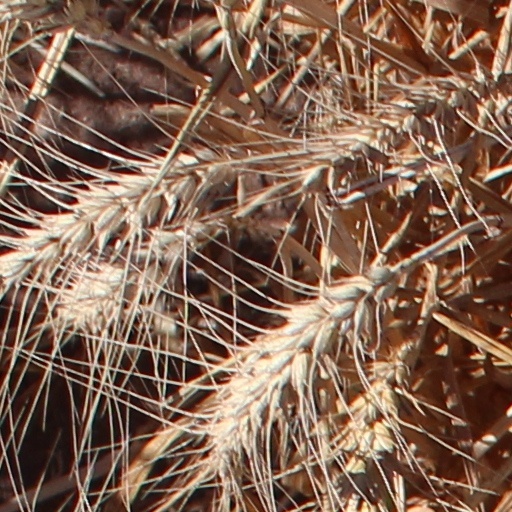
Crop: wheat